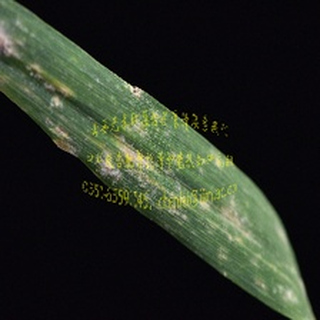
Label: wheat_mildew